Endangered species (IUCN status)

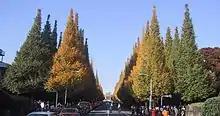
The Ginkgo tree ("Ginkgo biloba") is listed as 'endangered' by the IUCN.

Endangered species, as classified by the International Union for Conservation of Nature (IUCN), are species which have been categorized as very likely to become extinct in their known native ranges in the near future. On the IUCN Red List, endangered is the second-most severe conservation status for wild populations in the IUCN's schema after critically endangered. In 2012, the IUCN Red List featured 3,079 animal and 2,655 plant species as endangered worldwide. The figures for 1998 were 1,102 and 1,197 respectively.